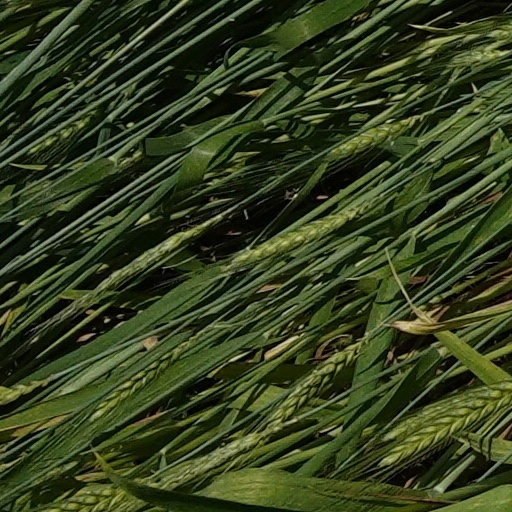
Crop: wheat